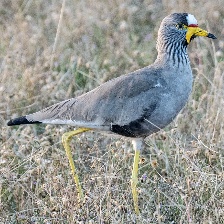
Species: WATTLED LAPWING
Scientific name: VANELLUS INDICUS